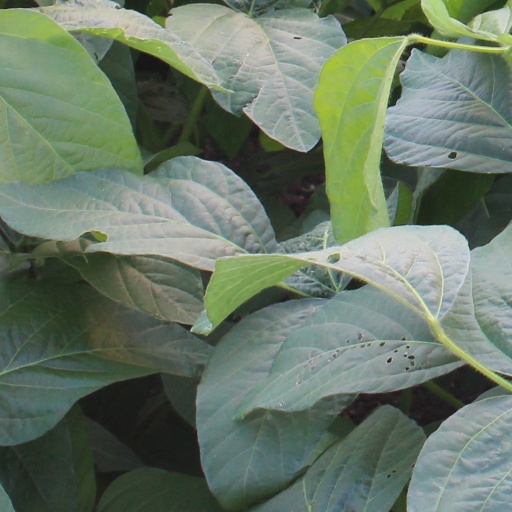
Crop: soybean